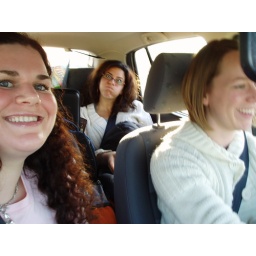
for breakfast by the window and to plan our day and how we can get back to the mountain again.